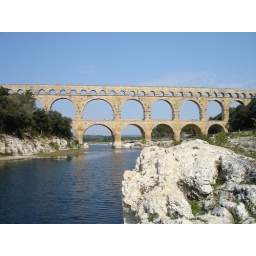
bridge over silent water ...